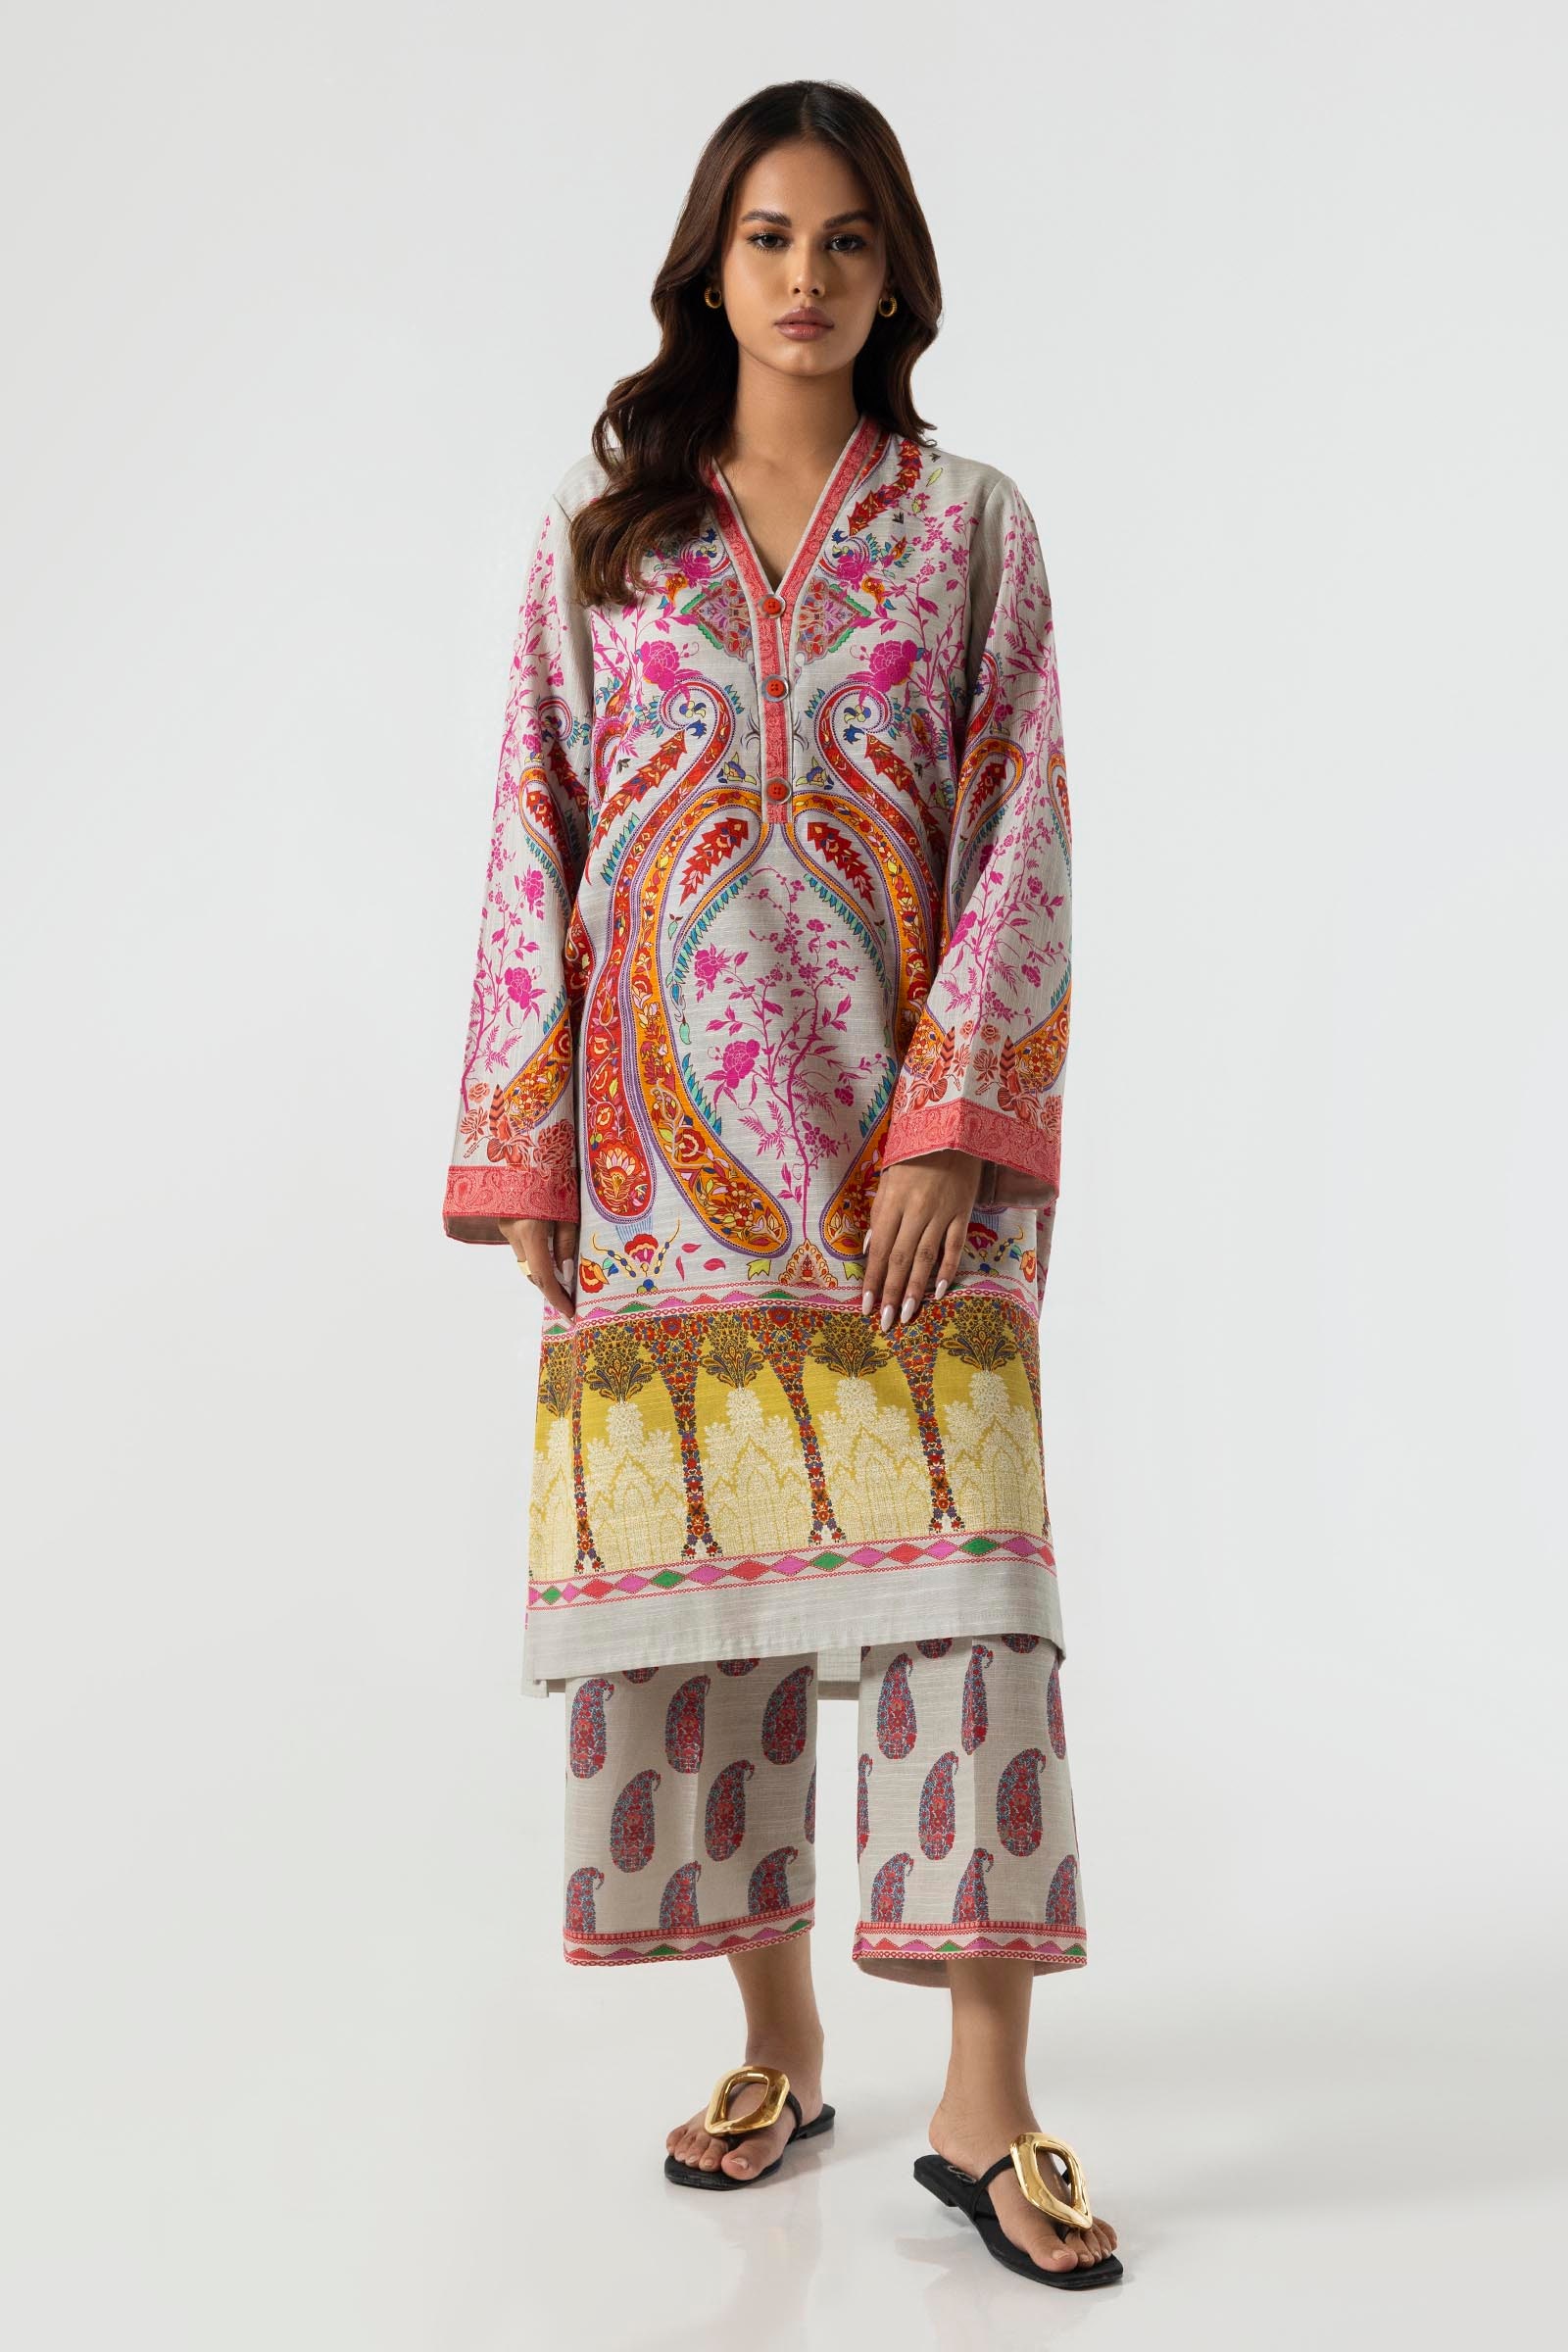
multi paisley kurta top